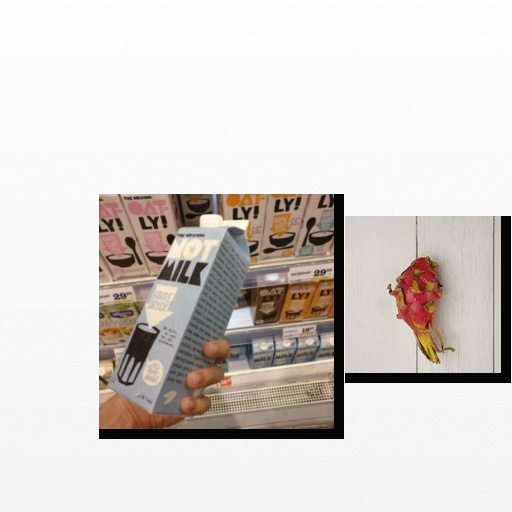
Food items: oat_milk, dragon_fruit